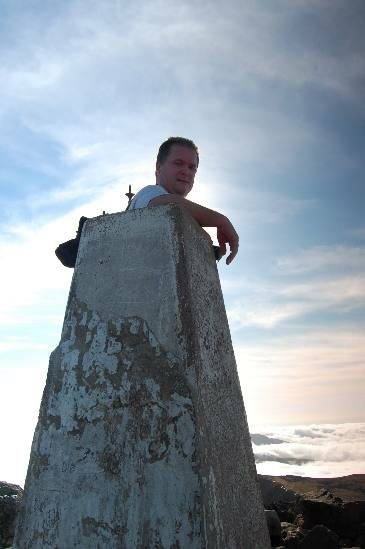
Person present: Yes